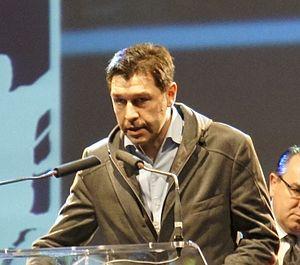
Hubert Fournier, entraineur du Stade de Reims .
L'Olympique lyonnais est un club de football français fondé en 1950 à Lyon. Le club, basé au Parc Olympique lyonnais à Décines-Charpieu, est présidé depuis juin 1987 par Jean-Michel Aulas.
Hubert Fournier, né le 3 septembre 1967 à Riom, est un footballeur et entraîneur français. Il est depuis 2017 le directeur technique national de la Fédération française de football.